Resistor

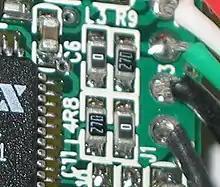
This image shows four surface-mount resistors (the component at the upper left is a capacitor) including two zero-ohm resistors. Zero-ohm links are often used instead of wire links, so that they can be inserted by a resistor-inserting machine. Their resistance is negligible.

Surface mounted resistors of larger sizes (metric 1608 and above) are printed with numerical values in a code related to that used on axial resistors. Standard-tolerance surface-mount technology (SMT) resistors are marked with a three-digit code, in which the first two digits are the first two significant digits of the value and the third digit is the power of ten (the number of zeroes). For example: